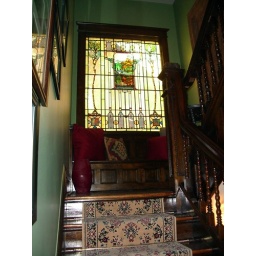
We saw several of these &amp;quot;stained glass windows in a stairwell&amp;quot; features.